Ibrahim al Qosi

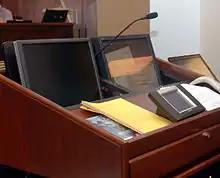
The Guantanamo military commission audio system, which has the ability to cut the sound to reporters when witnesses are testifying about classified topics, failed to let reporters hear Padgett's introduction to the court on July 15, 2009.

According to Carol Rosenberg, writing in the "Lakeland Ledger", the electronic audio management equipment the court had been supplied with in 2008 initially failed to function properly. Rosenberg reported that al Qosi's defense team was concerned that the prosecution was imposing improper delays, and noted they had told the presiding officer.